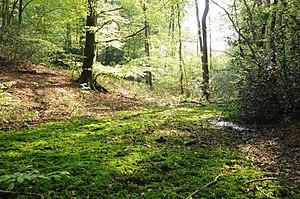
La forêt domaniale de Desvres, plus souvent dénommée « forêt de Desvres », est un des grands massifs boisés du Pas-de-Calais et de la région Hauts-de-France.